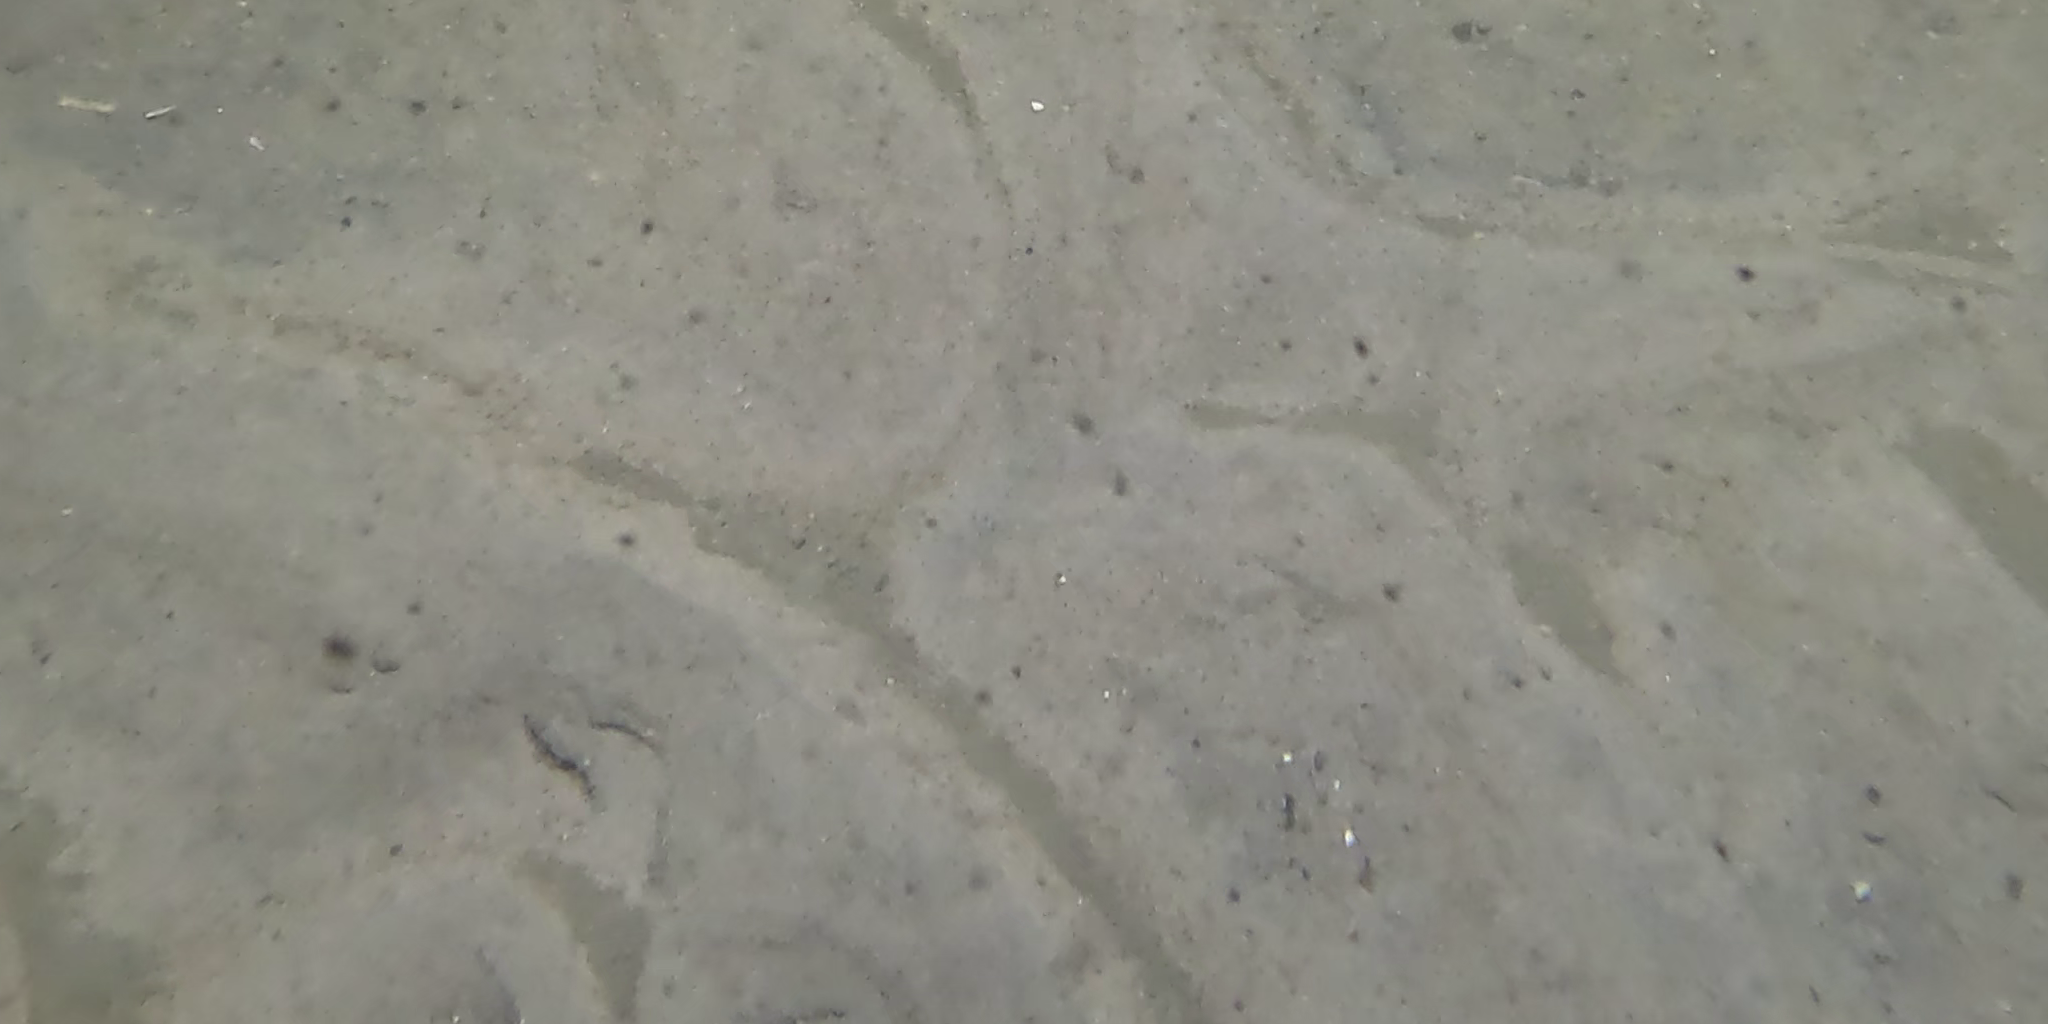
Seabed habitat: sand